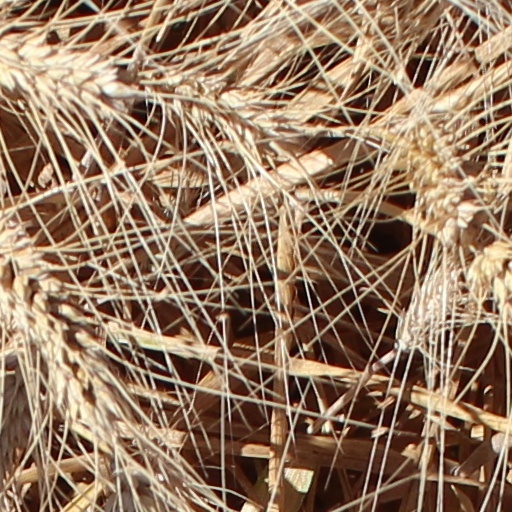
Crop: wheat